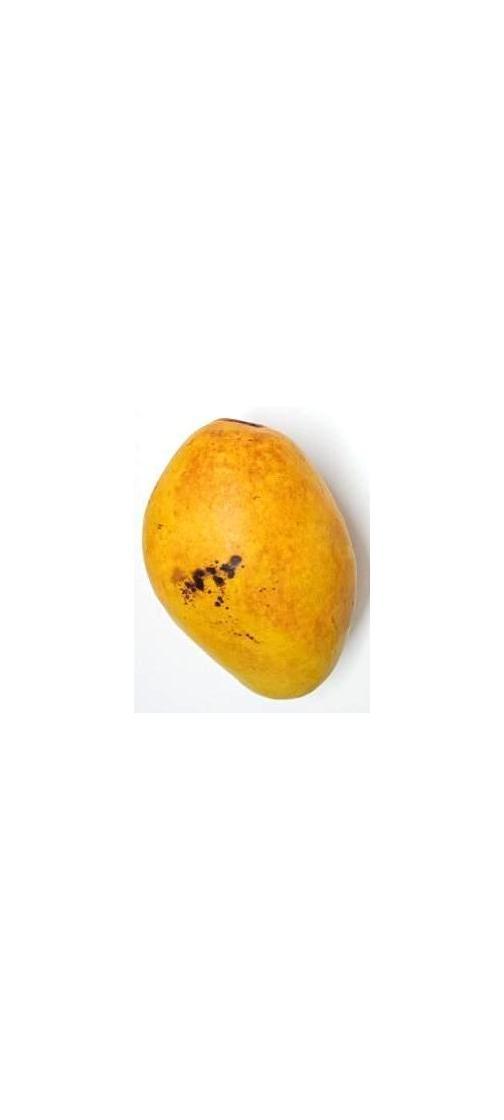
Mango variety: Bari-11